Thirlmere

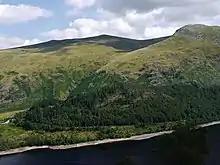
Looking across Thirlmere from Fisher Crag to Helvellyn - showing 'tide-mark', diverted Keswick-Ambleside road, and tree-planting

The act set no time limit for completion of the work, but the compulsory purchase powers it gave were to expire at the end of 1886. There was no immediate shortage of water, and it was decided to undertake no engineering until purchasing of property and way-leaves was essentially complete. However, these were not pursued with any great urgency (especially after the replacement of the chairman of the waterworks committee, Alderman Grave), and 1884 Grave began a series of letters to the press calling for greater urgency. He was answered by Alderman King, long opposed to the scheme, who urged that it be dropped, pointing out that in 1881 the average daily consumption of water had been under a day, less than a day more than in 1875; on that basis not until 1901 would average daily consumption reach the limits of supply from Longdendale. In turn, Bateman (complaining "Where almost every statement is incorrect, and the conclusions, therefore, fallacious, it is difficult within any reasonable compass to deal with all") responded: the reassuring calculation reflected a recent period of trade depression and wet summers; the question was not of the average consumption over the year, but of the ability of supply and storage to meet demand in a hot and dry summer; as professional adviser to the water committee he would not have dared incurred the risk of failing to do so by delaying the start of work for so long. The waterworks committee steered a middle course; the Thirlmere scheme was not to be lost sight of, they argued in July 1884, but – in view of the current trade depression – it should not be unduly hastened.